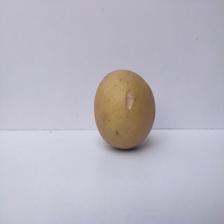
Size: Large